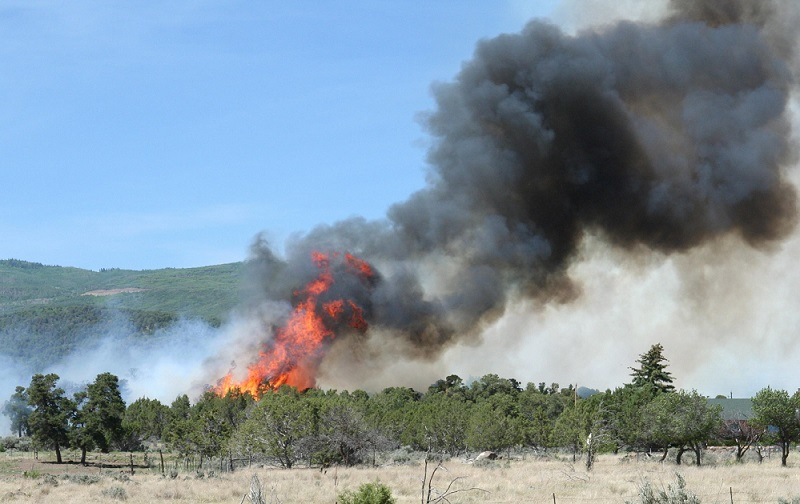
Fire: yes
Smoke: yes